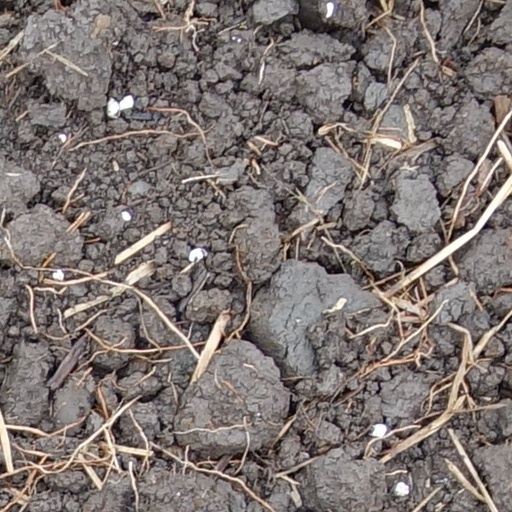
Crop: wheat